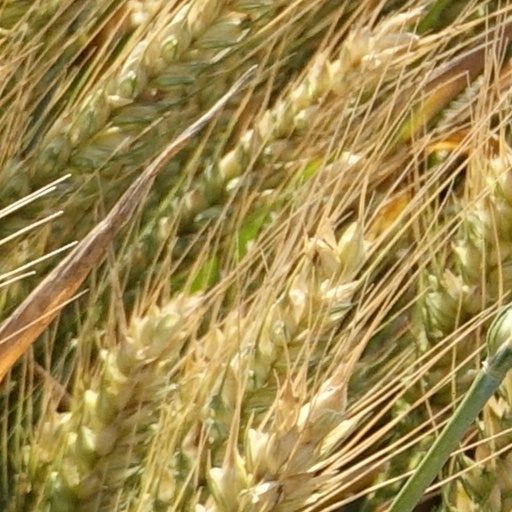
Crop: wheat